Wilson Ramos

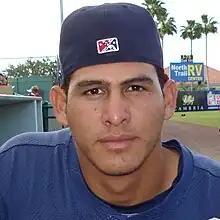
Ramos with the Fort Myers Miracle in 2008

Ramos' batting average jumped to .333 in the second half of 2008. For the season, he batted .288 with thirteen home runs, and was named to the All FSL Team. His 78 RBIs was fourth in the Florida State League.